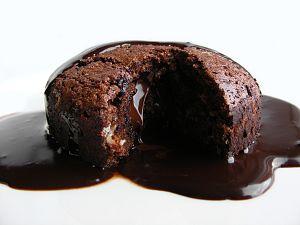
La septième saison du Meilleur Pâtissier, est une émission de télévision franco-belge de concours culinaire, diffusée sur M6 du 12 septembre 2018 au 14 novembre 2018, et sur RTL-TVI du 17 septembre 2018 au 19 novembre 2018. Elle est animée par Julia Vignali.
Le mi-cuit au chocolat ou gâteau au cœur coulant est un type de gâteau au chocolat.
Le fondant au chocolat est un gâteau au chocolat à la texture fondante.